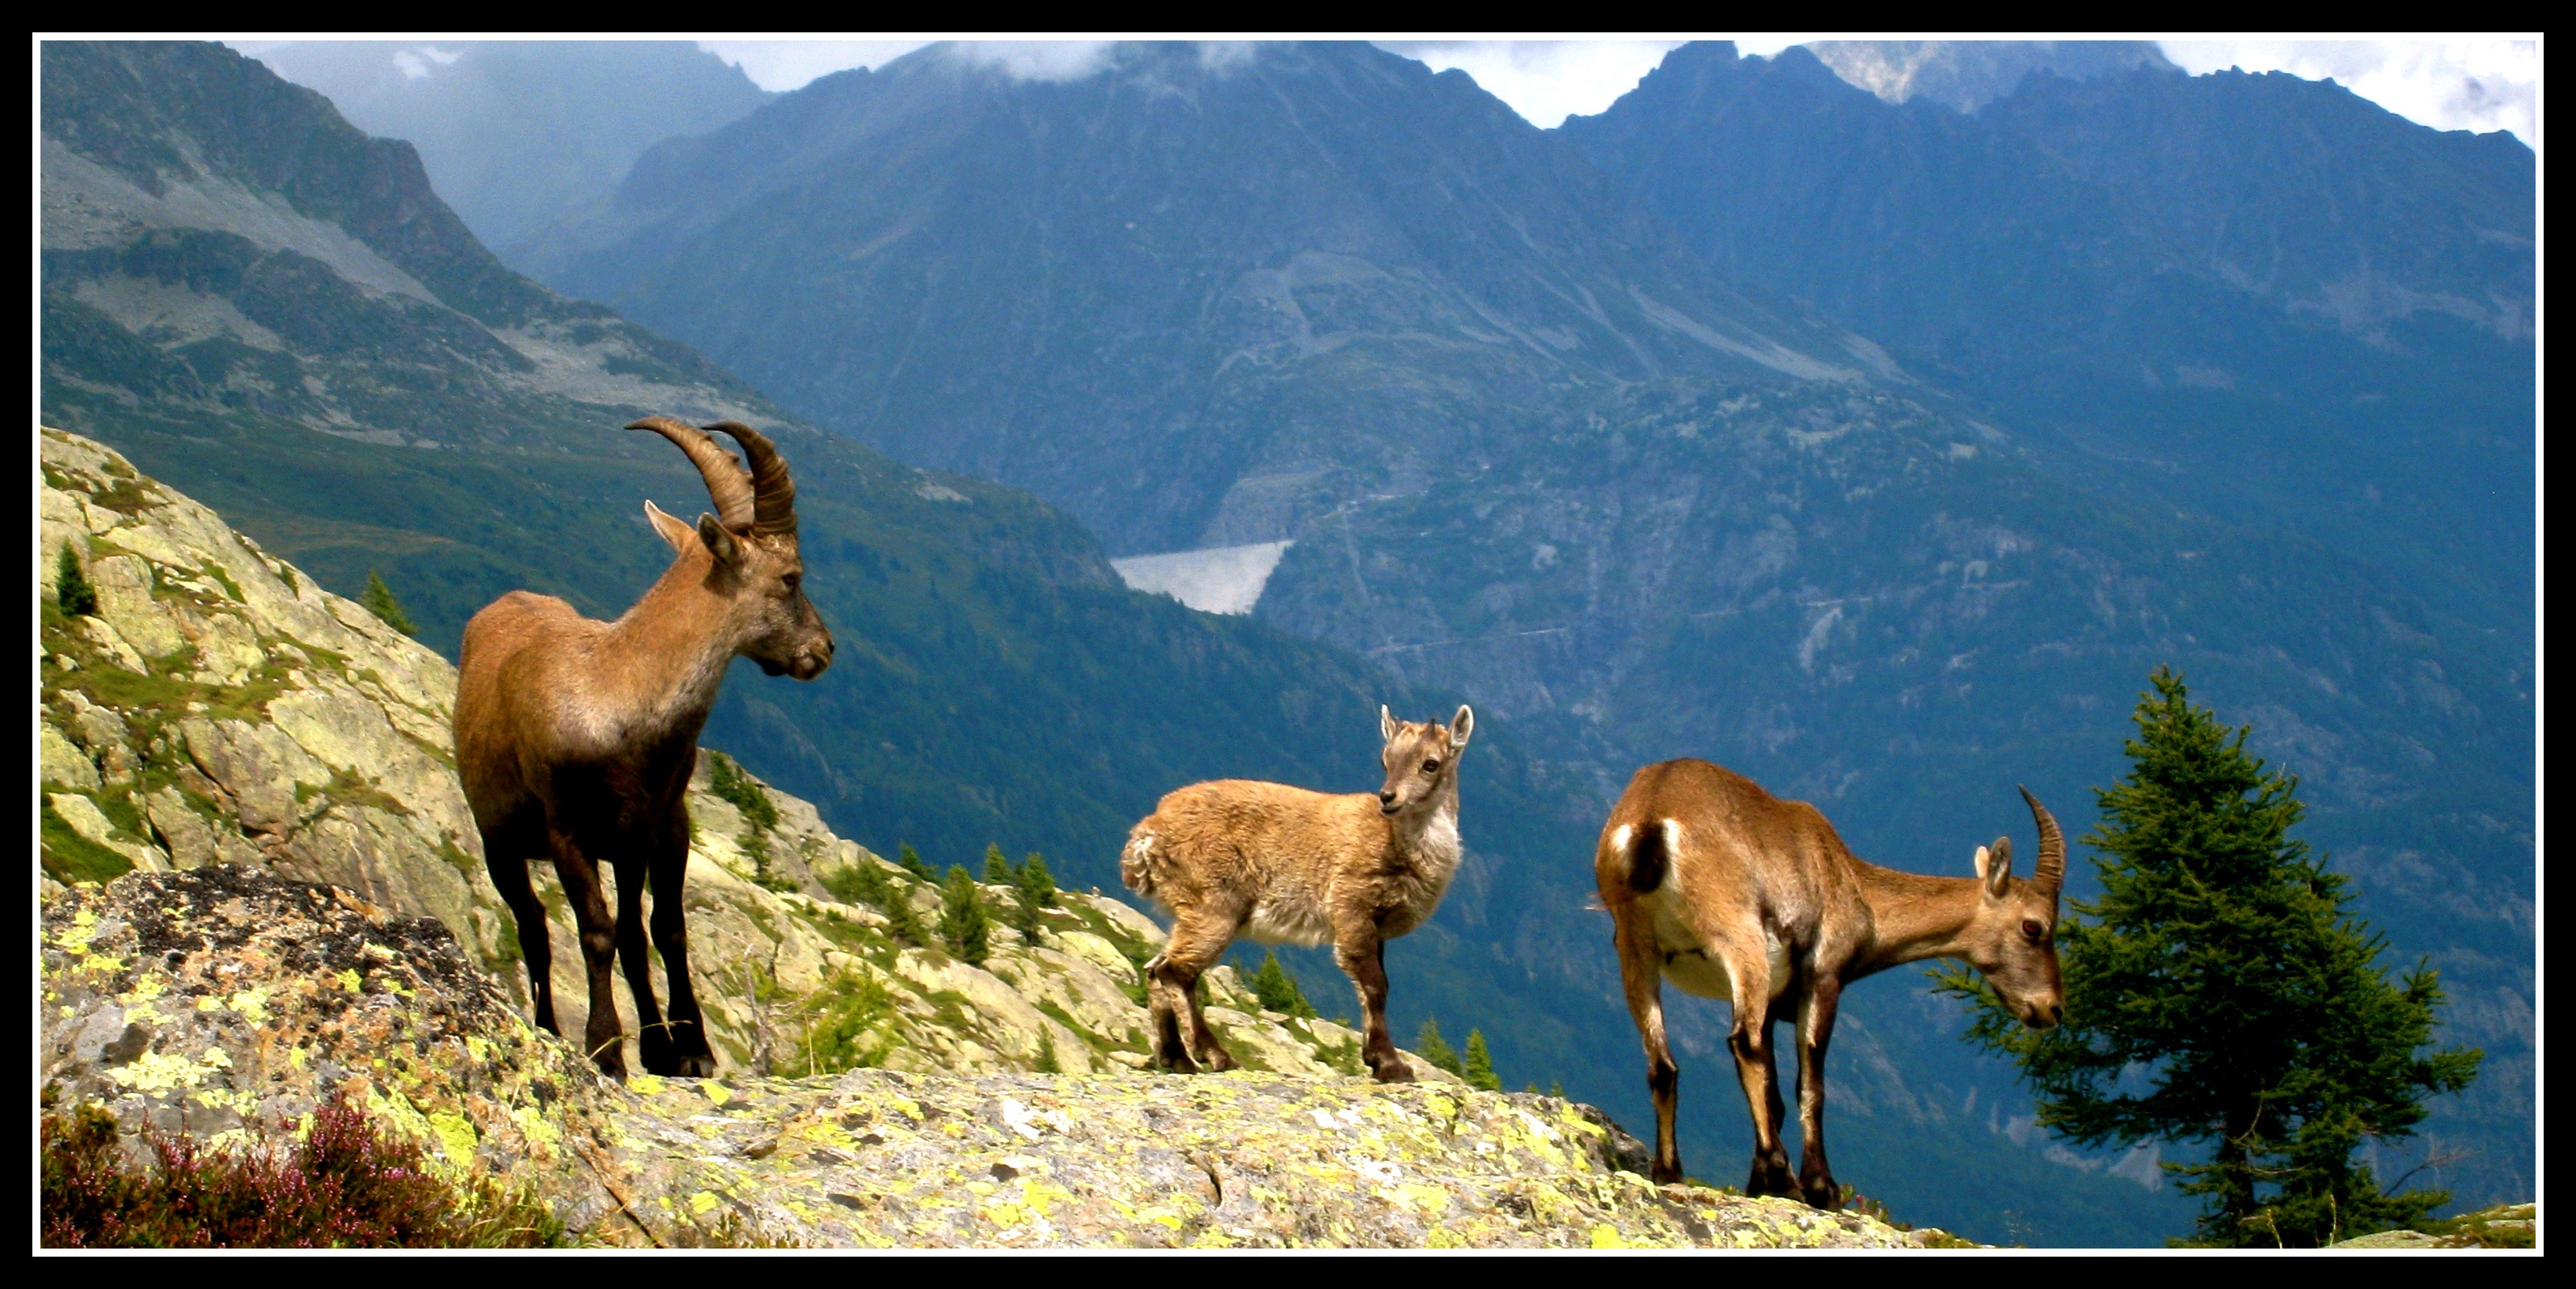
wilderness, herd, pasture, grazing, mammal, fauna, chamonix, grassland, animals, ecosystem, chamois, mustang horse